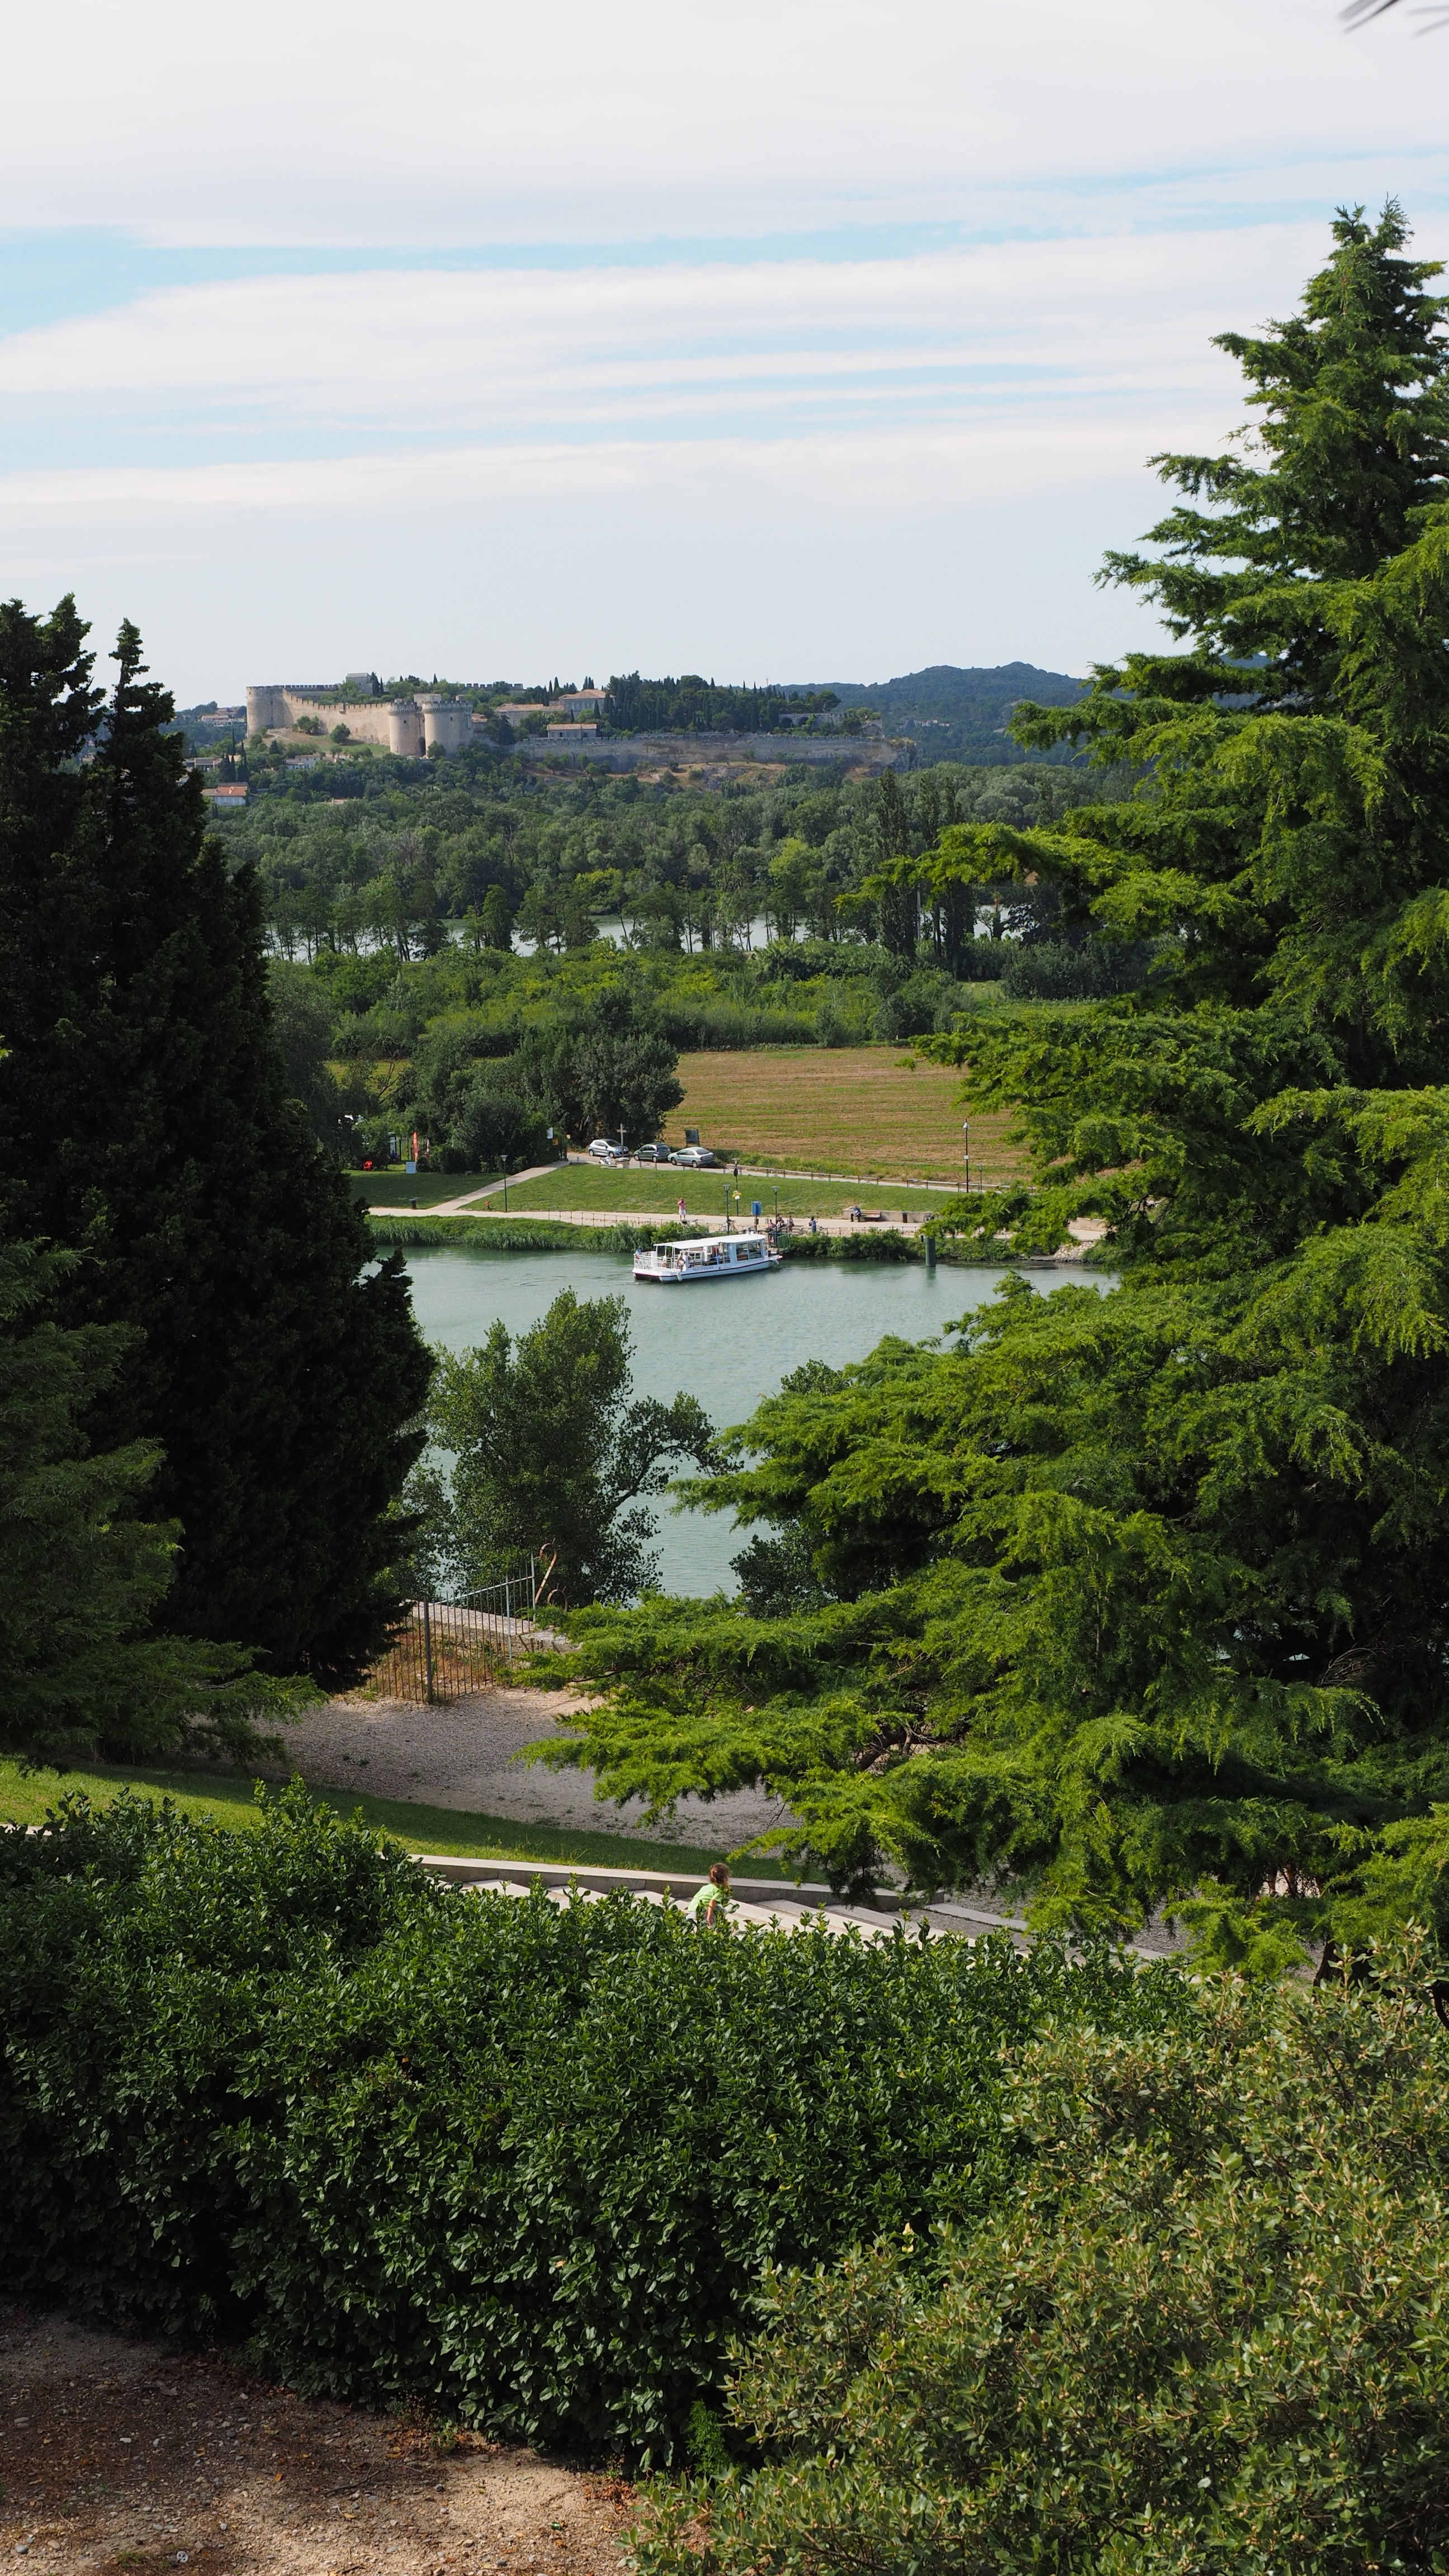
landscape, tree, water, nature, mountain, hill, flower, lake, river, pond, reflection, park, botany, reservoir, garden, ferry, outlook, rural area, distant view, foresight, rhone, fort saint andr, villeneuve l's avignon, rocher of the cathedral, gewaesse